Michael D. Stevens

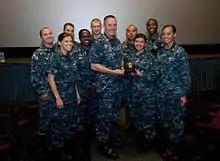
Sailors from (DDG-113) being visited by Stevens in September 2015.

Stevens shipped to Basic Training in San Diego, California in June 1983. He attended Aviation Structural Mechanic "A" School in Millington, Tennessee and his first duty assignment was VQ-2 Rota, Spain.